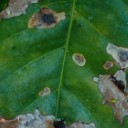
Label: Miner